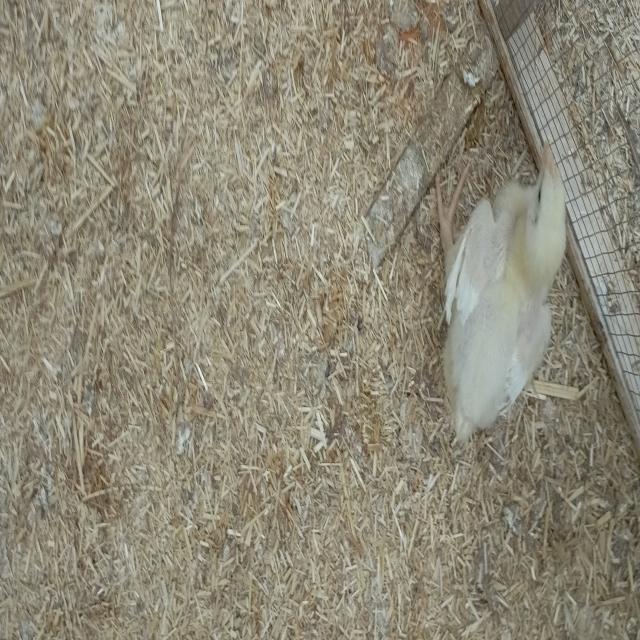
Weight: 408 g